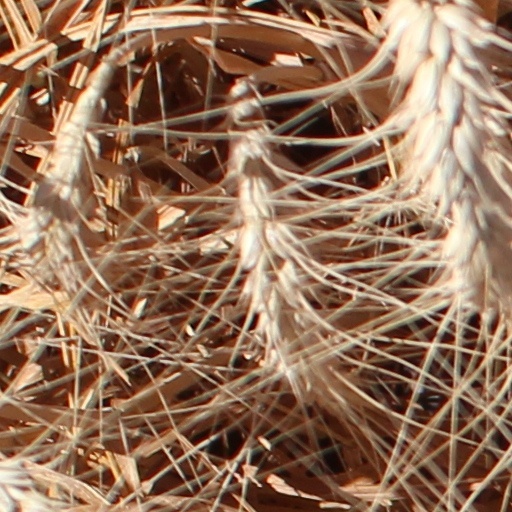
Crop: wheat